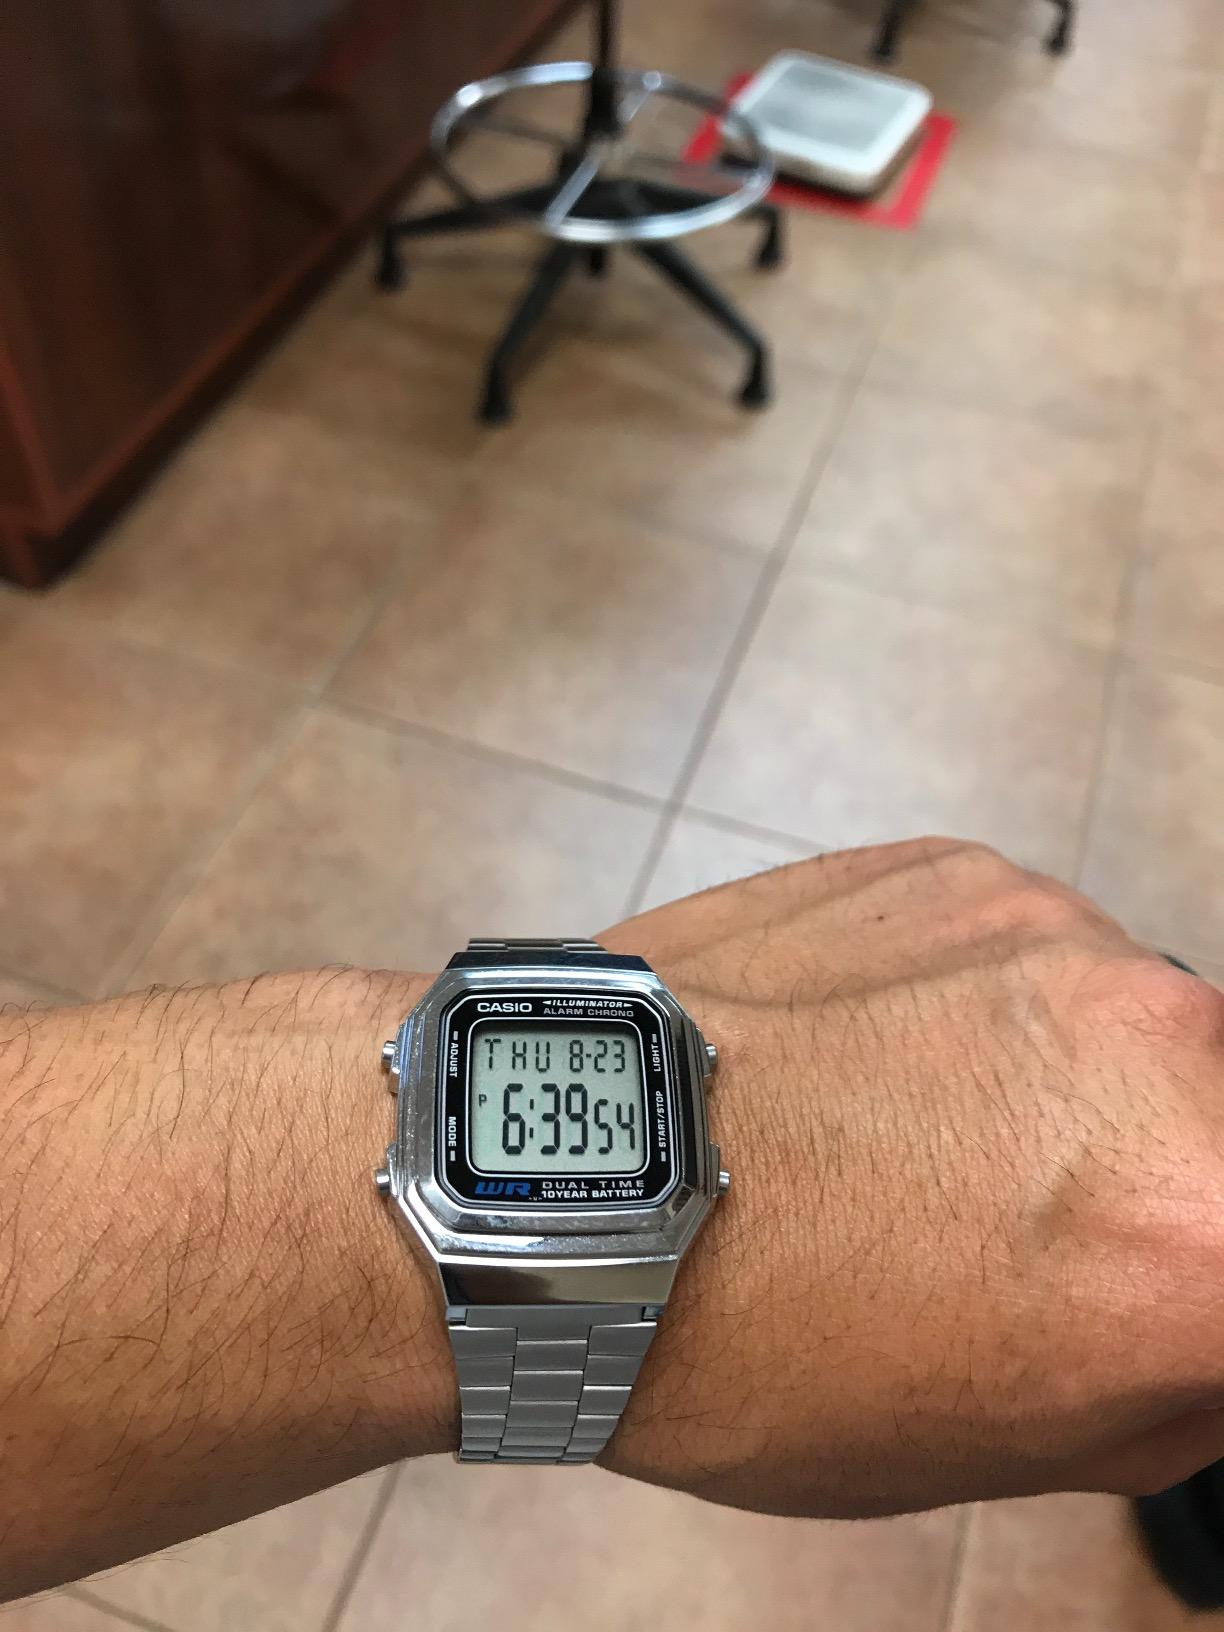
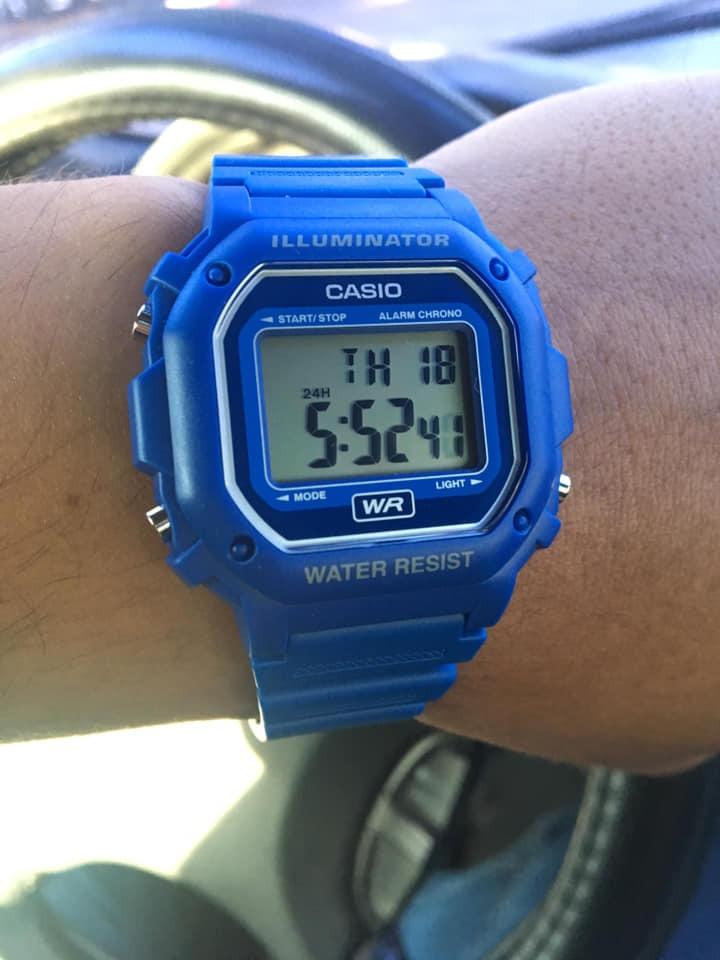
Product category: accessories_watch
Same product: no